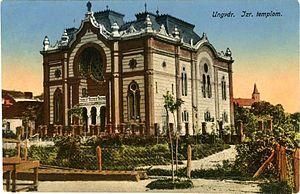
La synagogue d'Oujhorod est un bâtiment de la ville d'Oujhorod de l'oblast de Transcarpatie situé dans l'ouest de l'Ukraine.